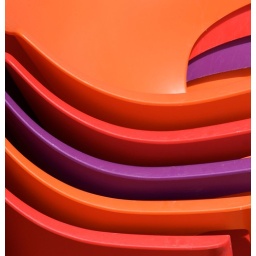
Stacked beach plastic chairs. Photo was taken in Baleal, Portugal